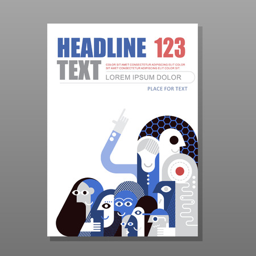
large group of people illustration isolated on a white background .